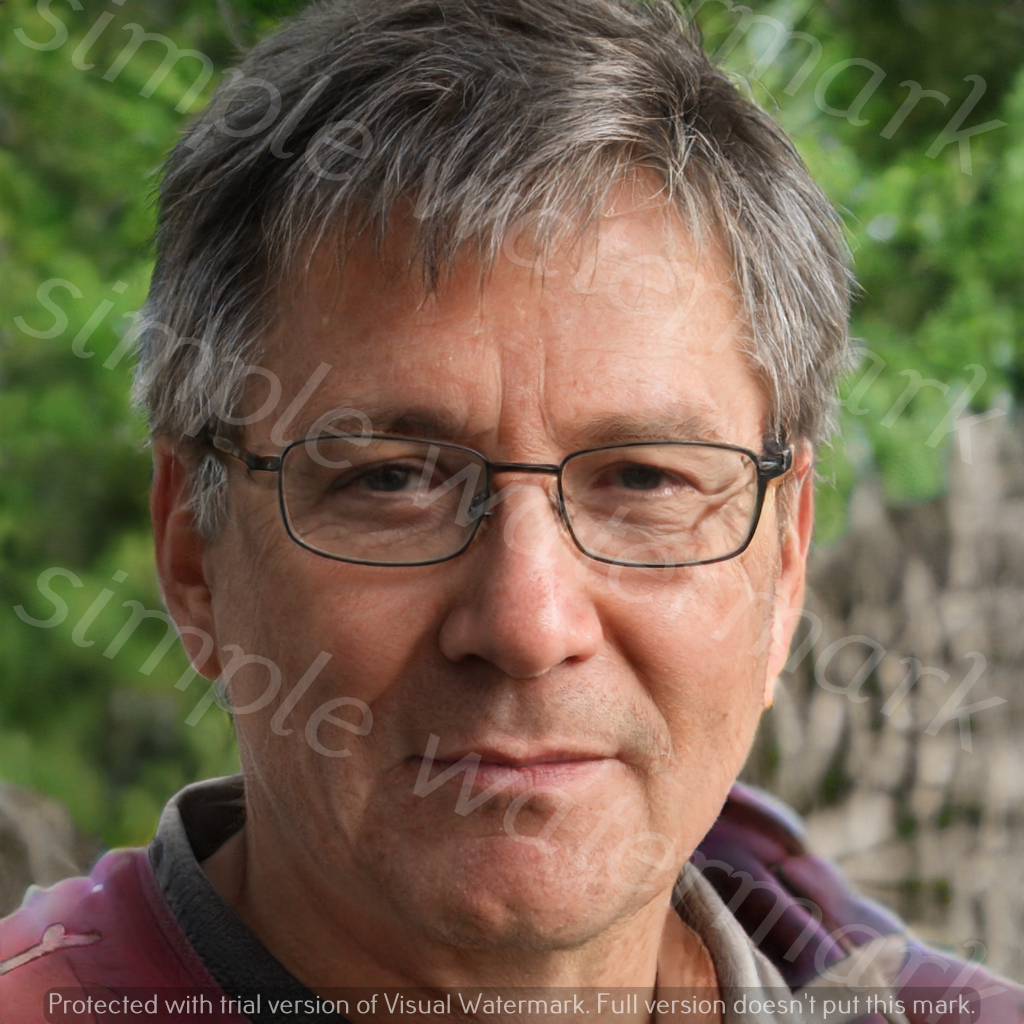
Label: Watermark